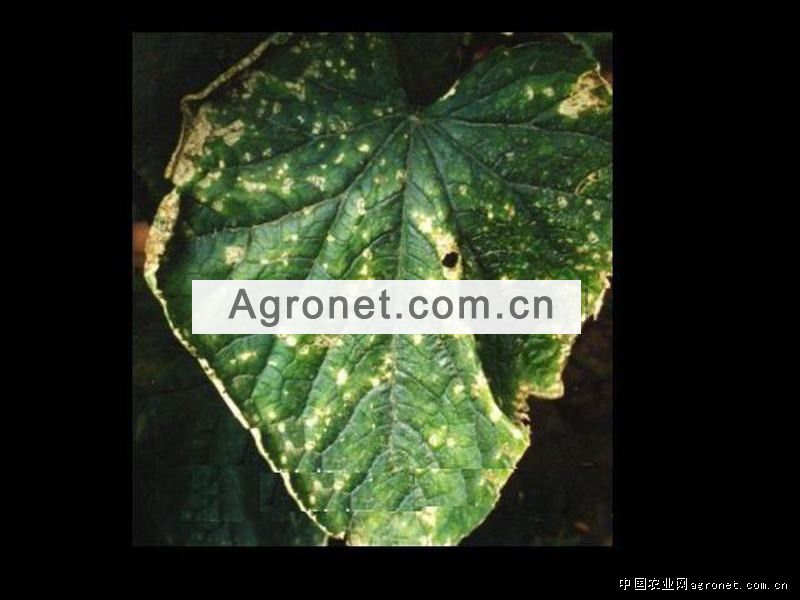
Plant: Cucumber
Disease: cucumber angular leaf spot